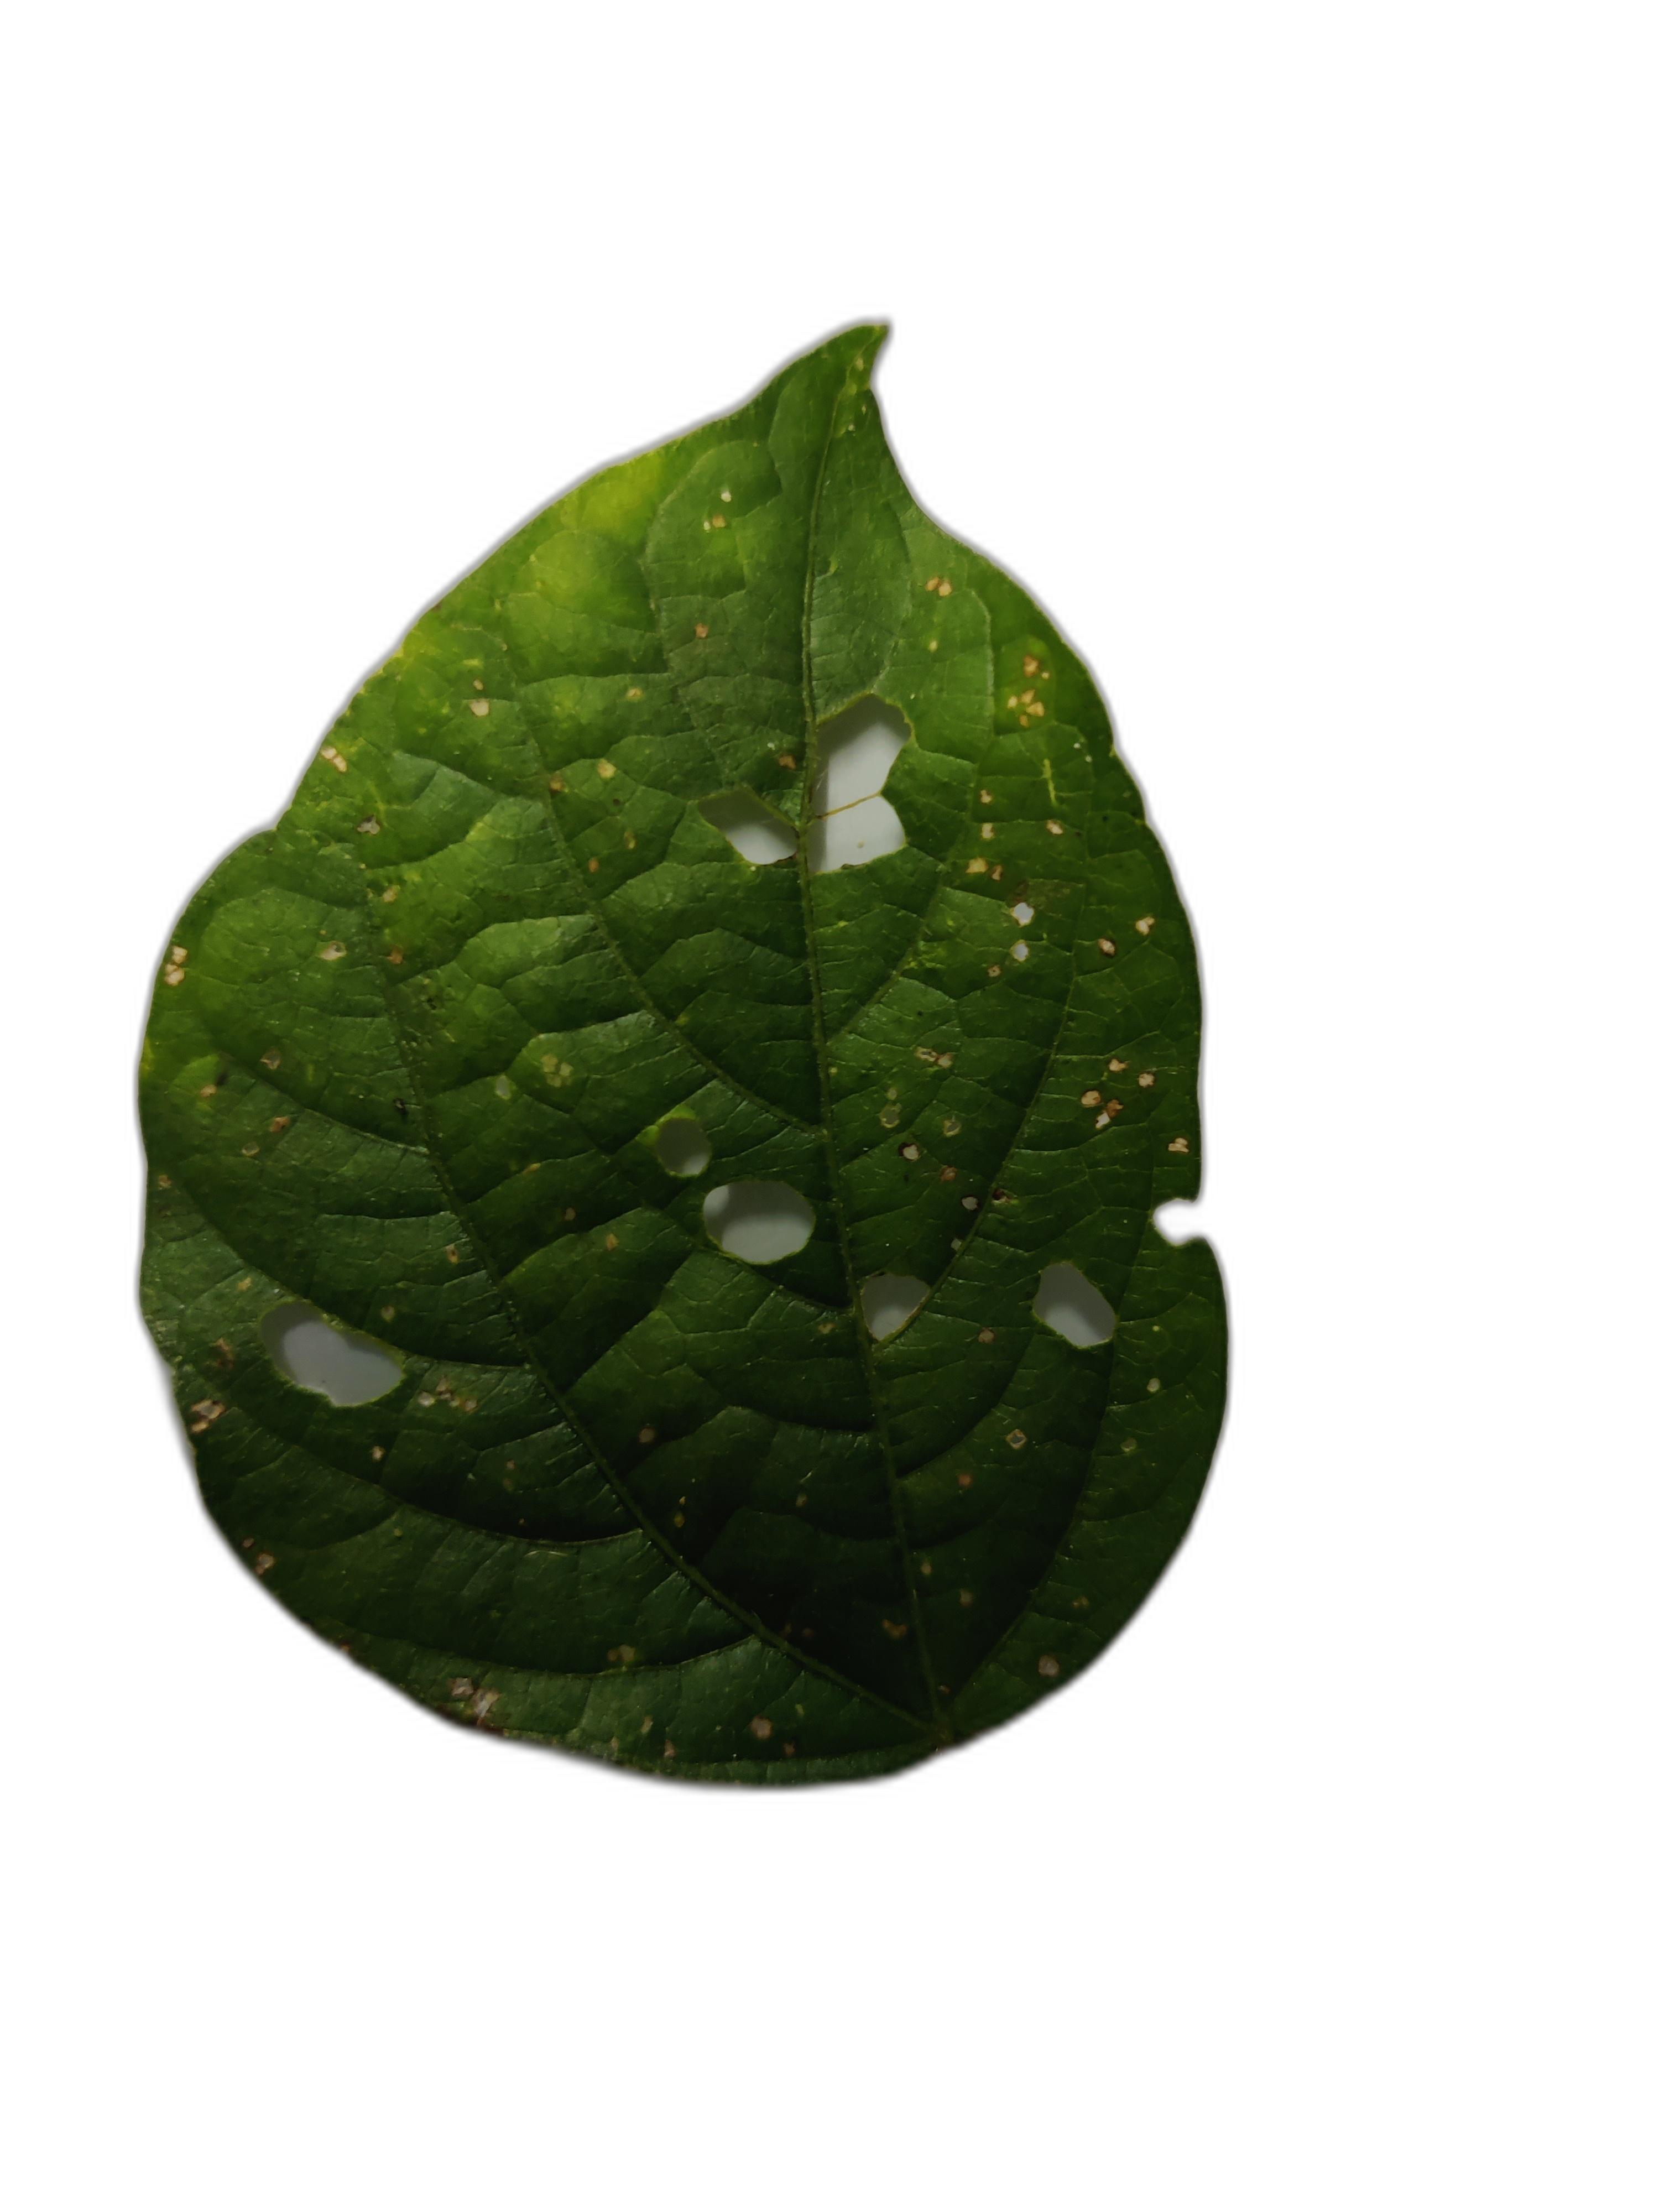
Label: Cercospora leaf spot